Henry Franklin Hendrix House

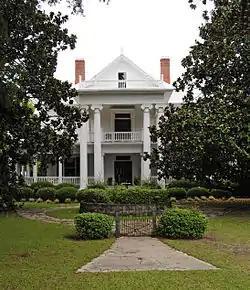
Henry Franklin Hendrix Home, August 2012

Henry Franklin Hendrix House, also known as the Frank Hendrix House, was a historic home located at Batesburg-Leesville, Lexington County, South Carolina. It was originally built in 1888, and remodeled in 1907 in the Classical Revival style. It was demolished September 2016 by Frank Cason Development to build a Taco Bell despite public outcry.